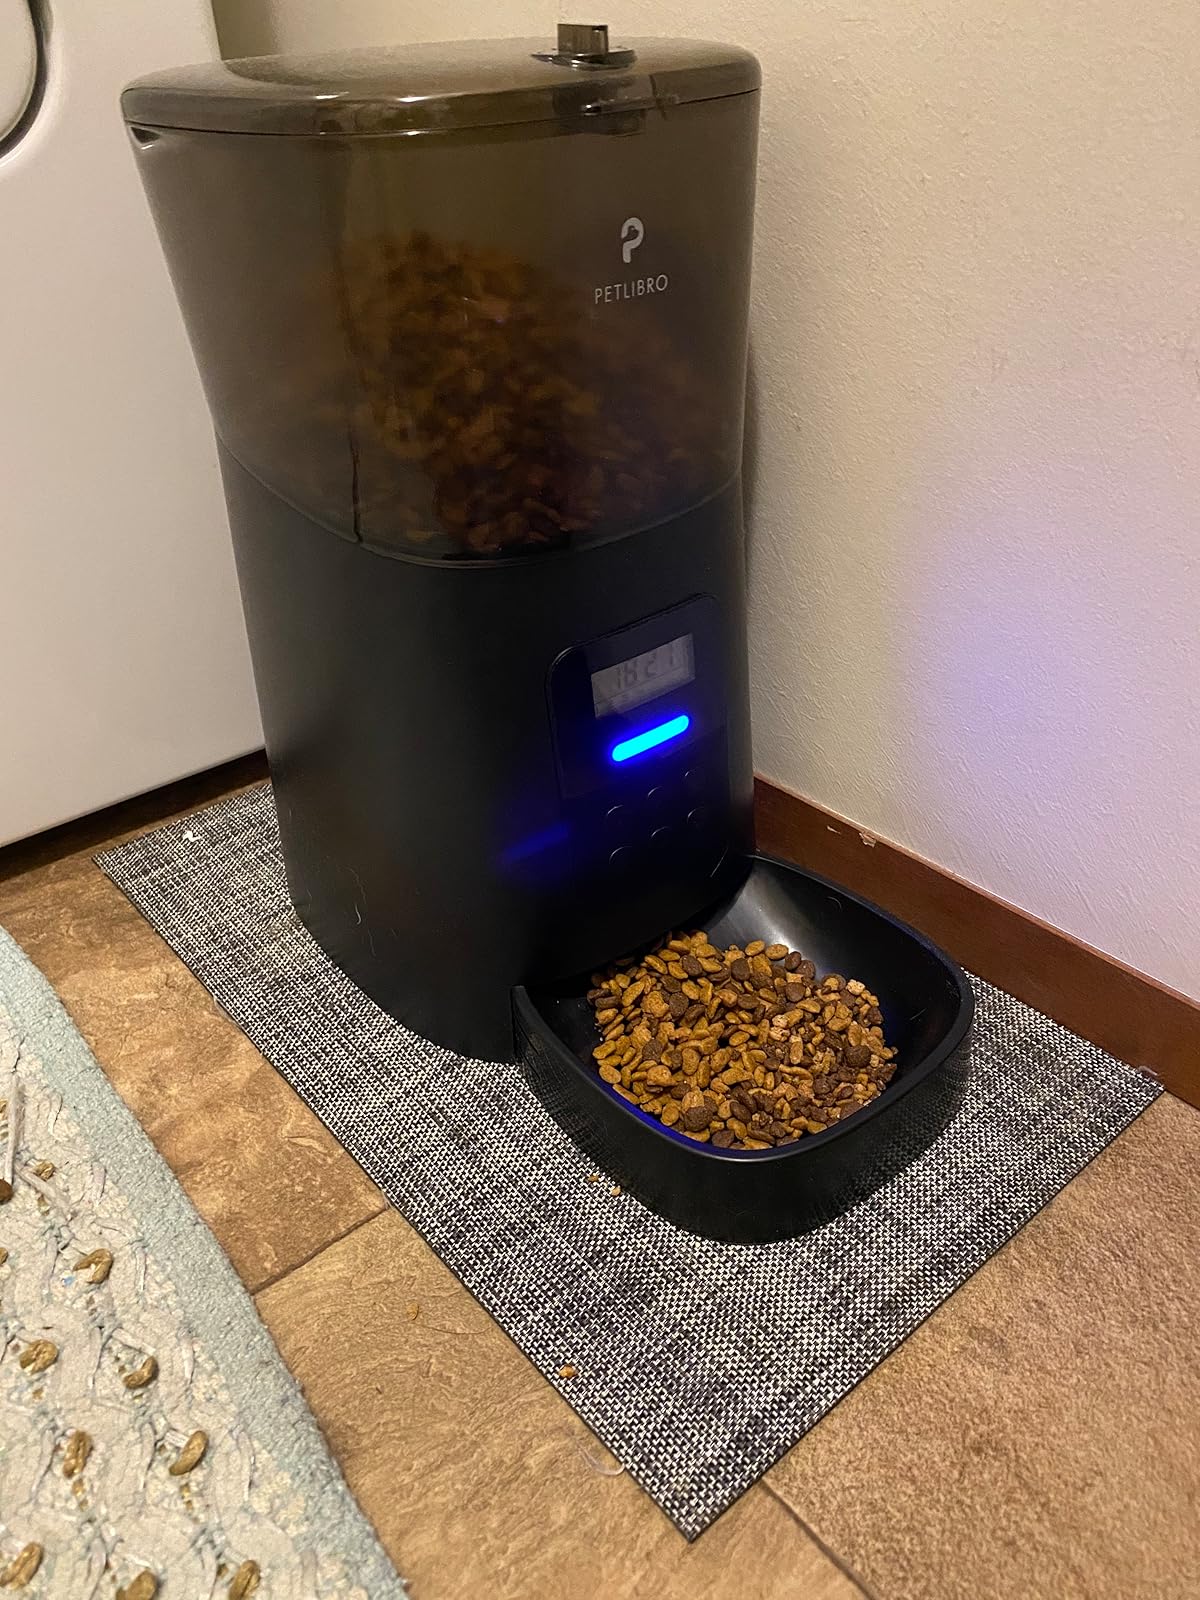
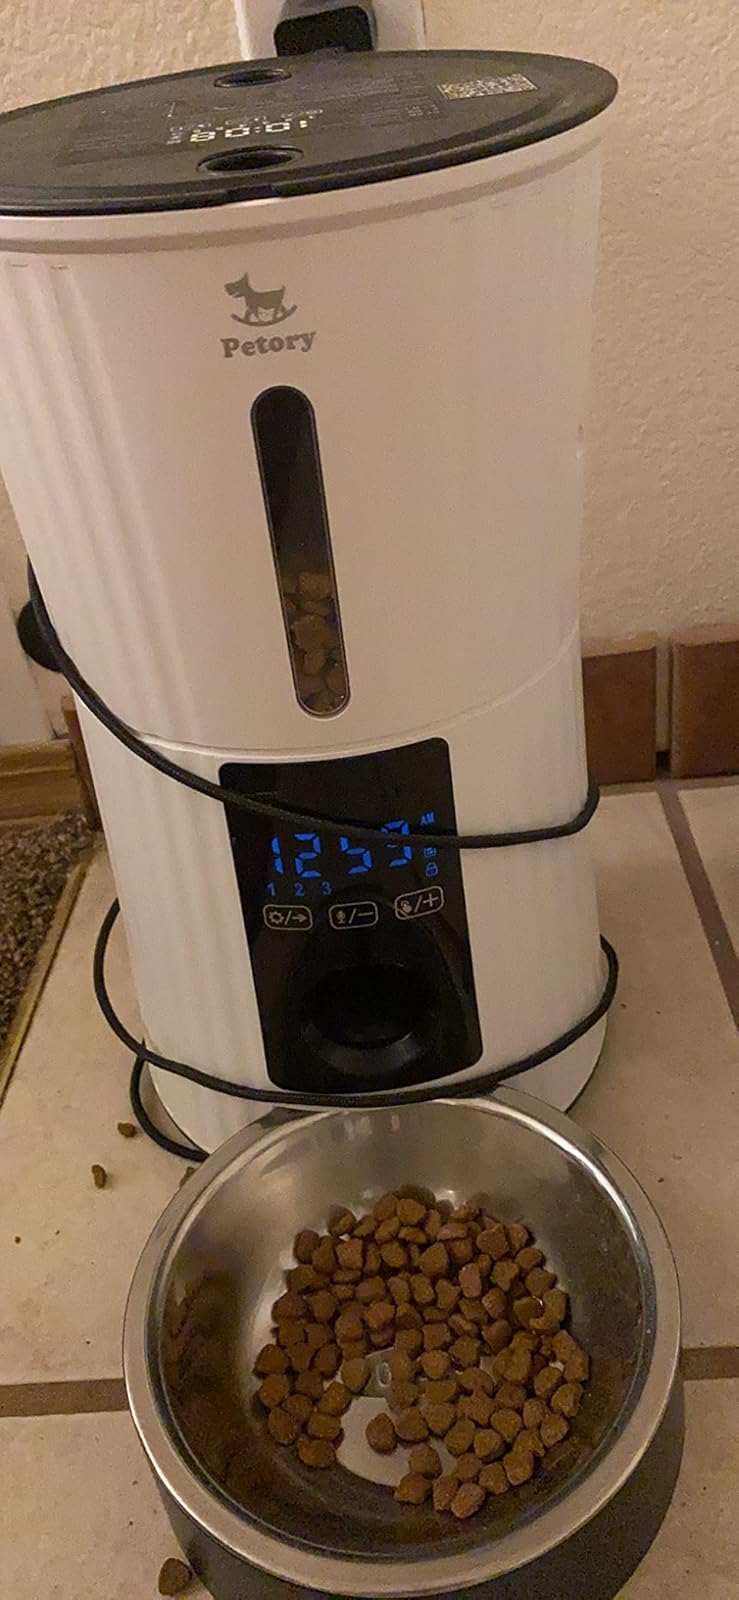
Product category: items_feeder
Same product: no